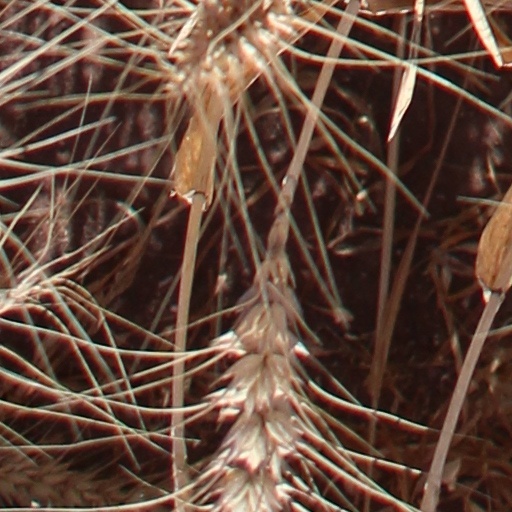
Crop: wheat